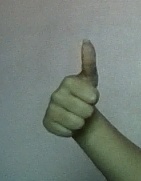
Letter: aleff